Binky Brown Meets the Holy Virgin Mary

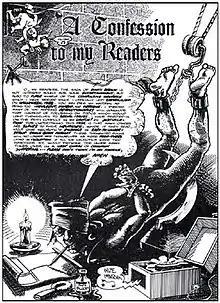
"Binky Brown" makes visual its author's internal anguish.

The story takes the form of a guilt-ridden confession. In the opening, the adult Binky hangs over a sickle, bound from head to toe and listening to "Ave Maria" as he draws with a pen in his mouth. He declares his intention: "to purge myself of the compulsive neurosis which I have served since I officially left Catholicism on Halloween, 1958". He justifies the work to communicate with the "many others are slaves to their neuroses" and who, despite believing themselves isolated, number so many that they "would entwine the globe many times over in a vast chain of common suffering".